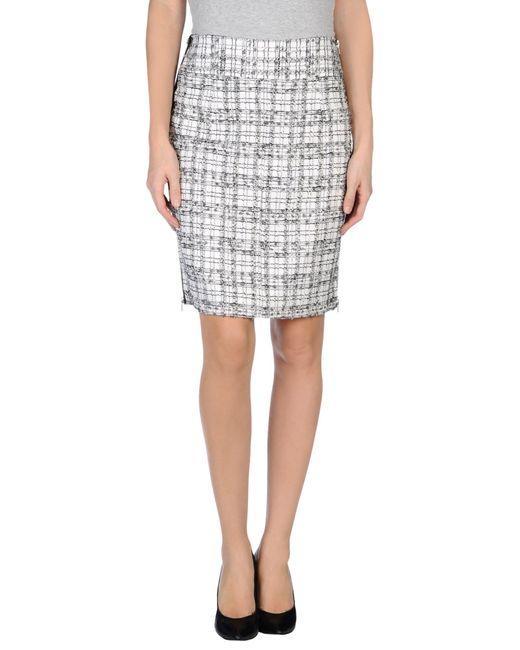
Weißer und grauer Slim Fit Rock für Damen